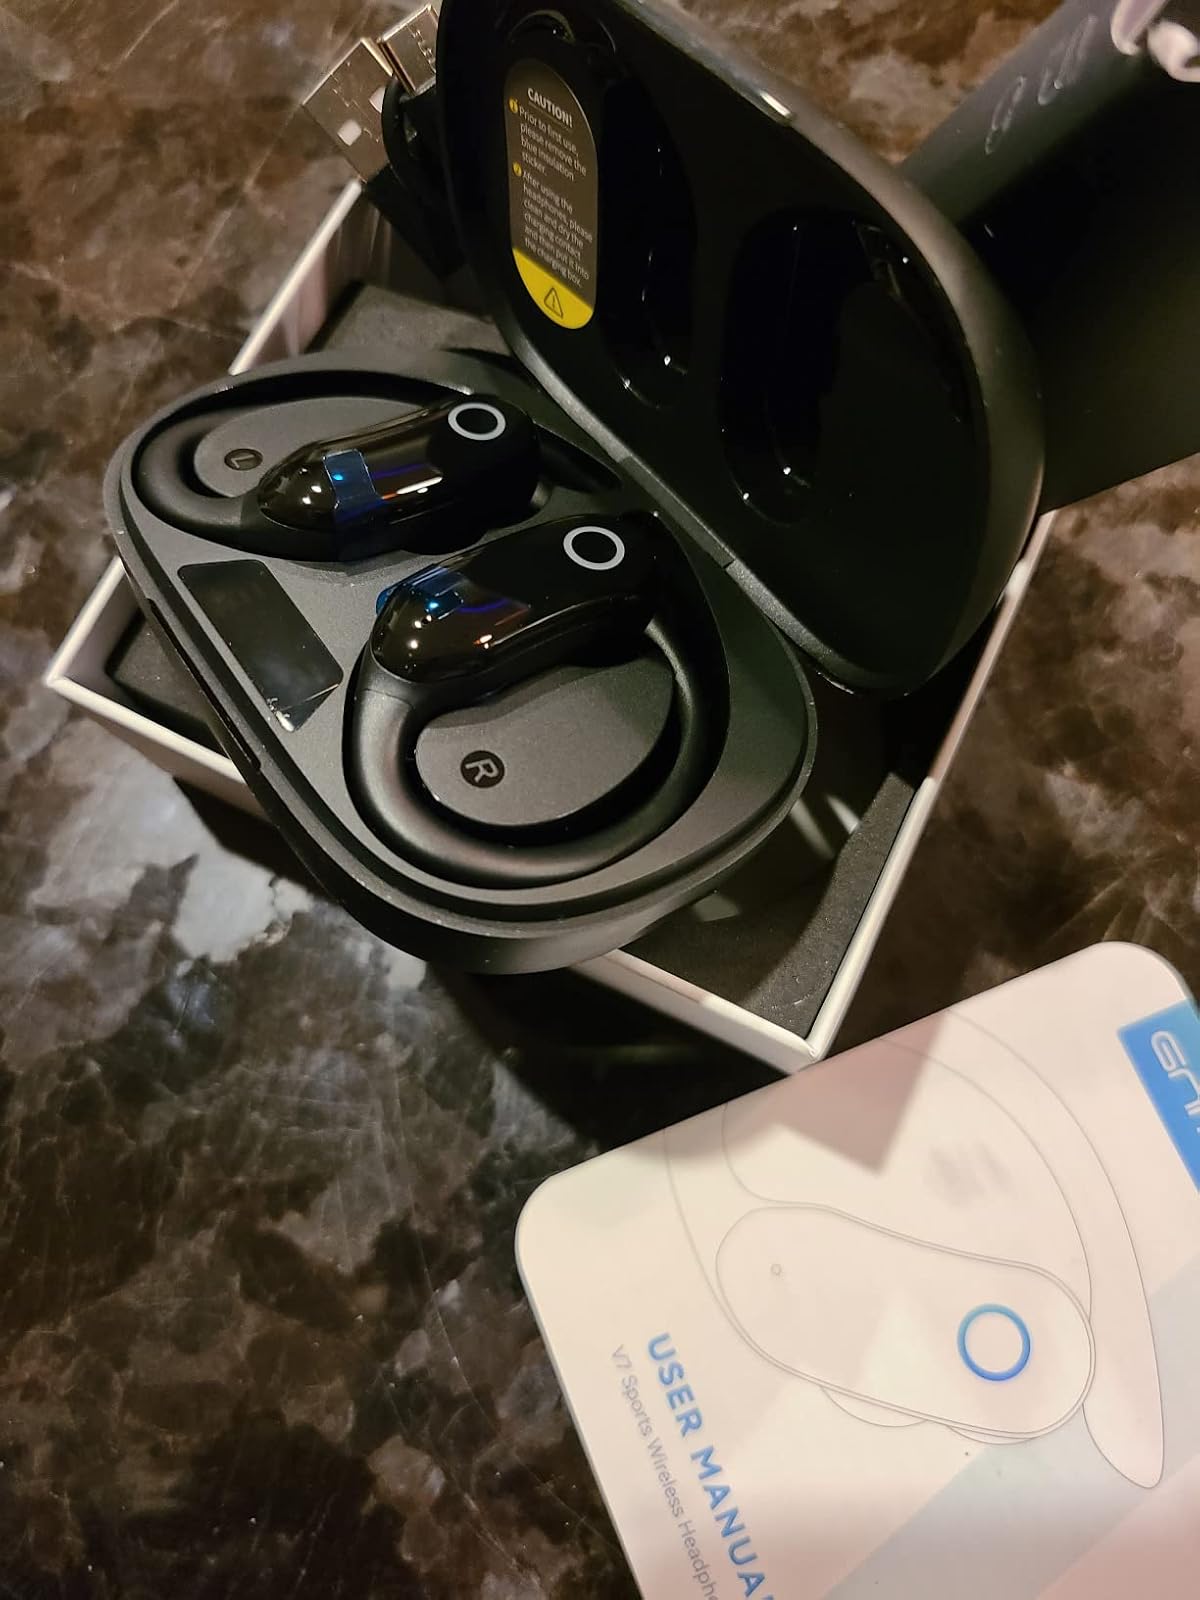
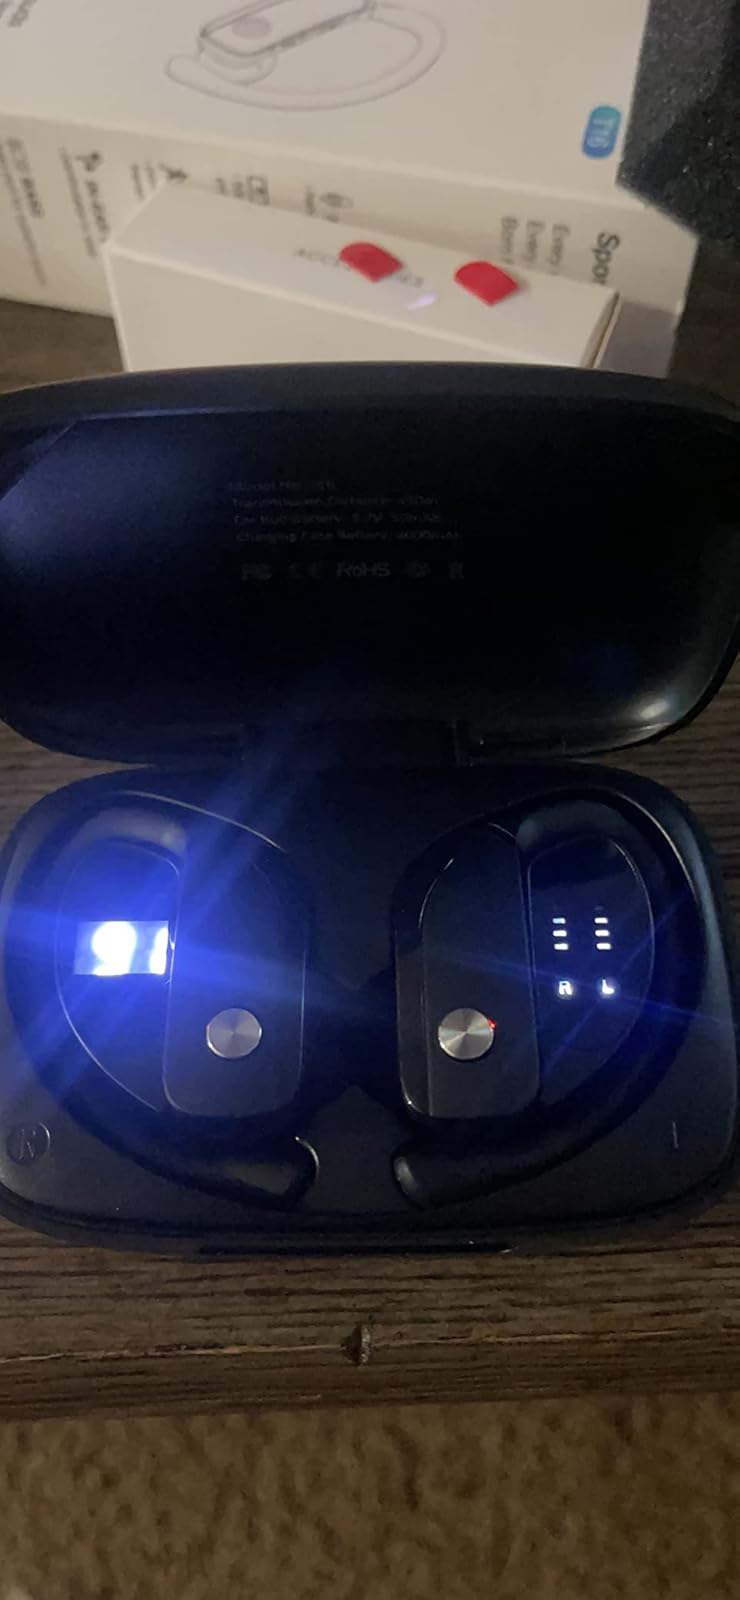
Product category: earbuds
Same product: no